Gabriele Tarquini

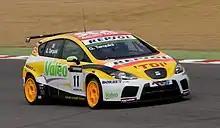
Tarquini driving the SEAT Léon at Brands Hatch in the 2008 WTCC season.

In November 2005, Tarquini was confirmed as one of six drivers at SEAT Sport for 2006. He finished fifth in the championship that year with one win. He finished 8th in the standings in 2007, once again winning just one race. 2008 saw considerable improvement for Tarquini as he finished runner-up in the championship to Yvan Muller winning three races. His biggest success of his career came in 2009 when he won the WTCC championship at the last race of the year in Macau.